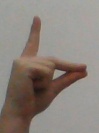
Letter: ta